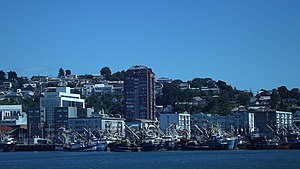
Talcahuano
Talcahuano
Talcahuano er en kommune og by i den sydlige del af Chile, der hører til provinsen Concepción i Biobío-regionen. Talcahuano er en af de vigtigste havne i området.